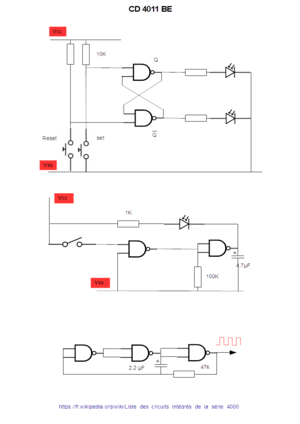
Schéma de base à l'aide de circuit intégré 4011
Le circuit intégré 4011 fait partie de la série des circuits intégrés 4000 utilisant la technologie CMOS.